Subdivision surface

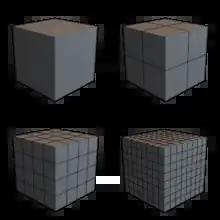
Simple subdivision of a cube up to 3

A subdivision surface algorithm is recursive in nature. The process starts with a base level polygonal mesh. A refinement scheme is then applied to this mesh. This process takes that mesh and subdivides it, creating new vertices and new faces. The positions of the new vertices in the mesh are computed based on the positions of nearby old vertices, edges, and/or faces. In many refinement schemes, the positions of old vertices are also altered (possibly based on the positions of new vertices).